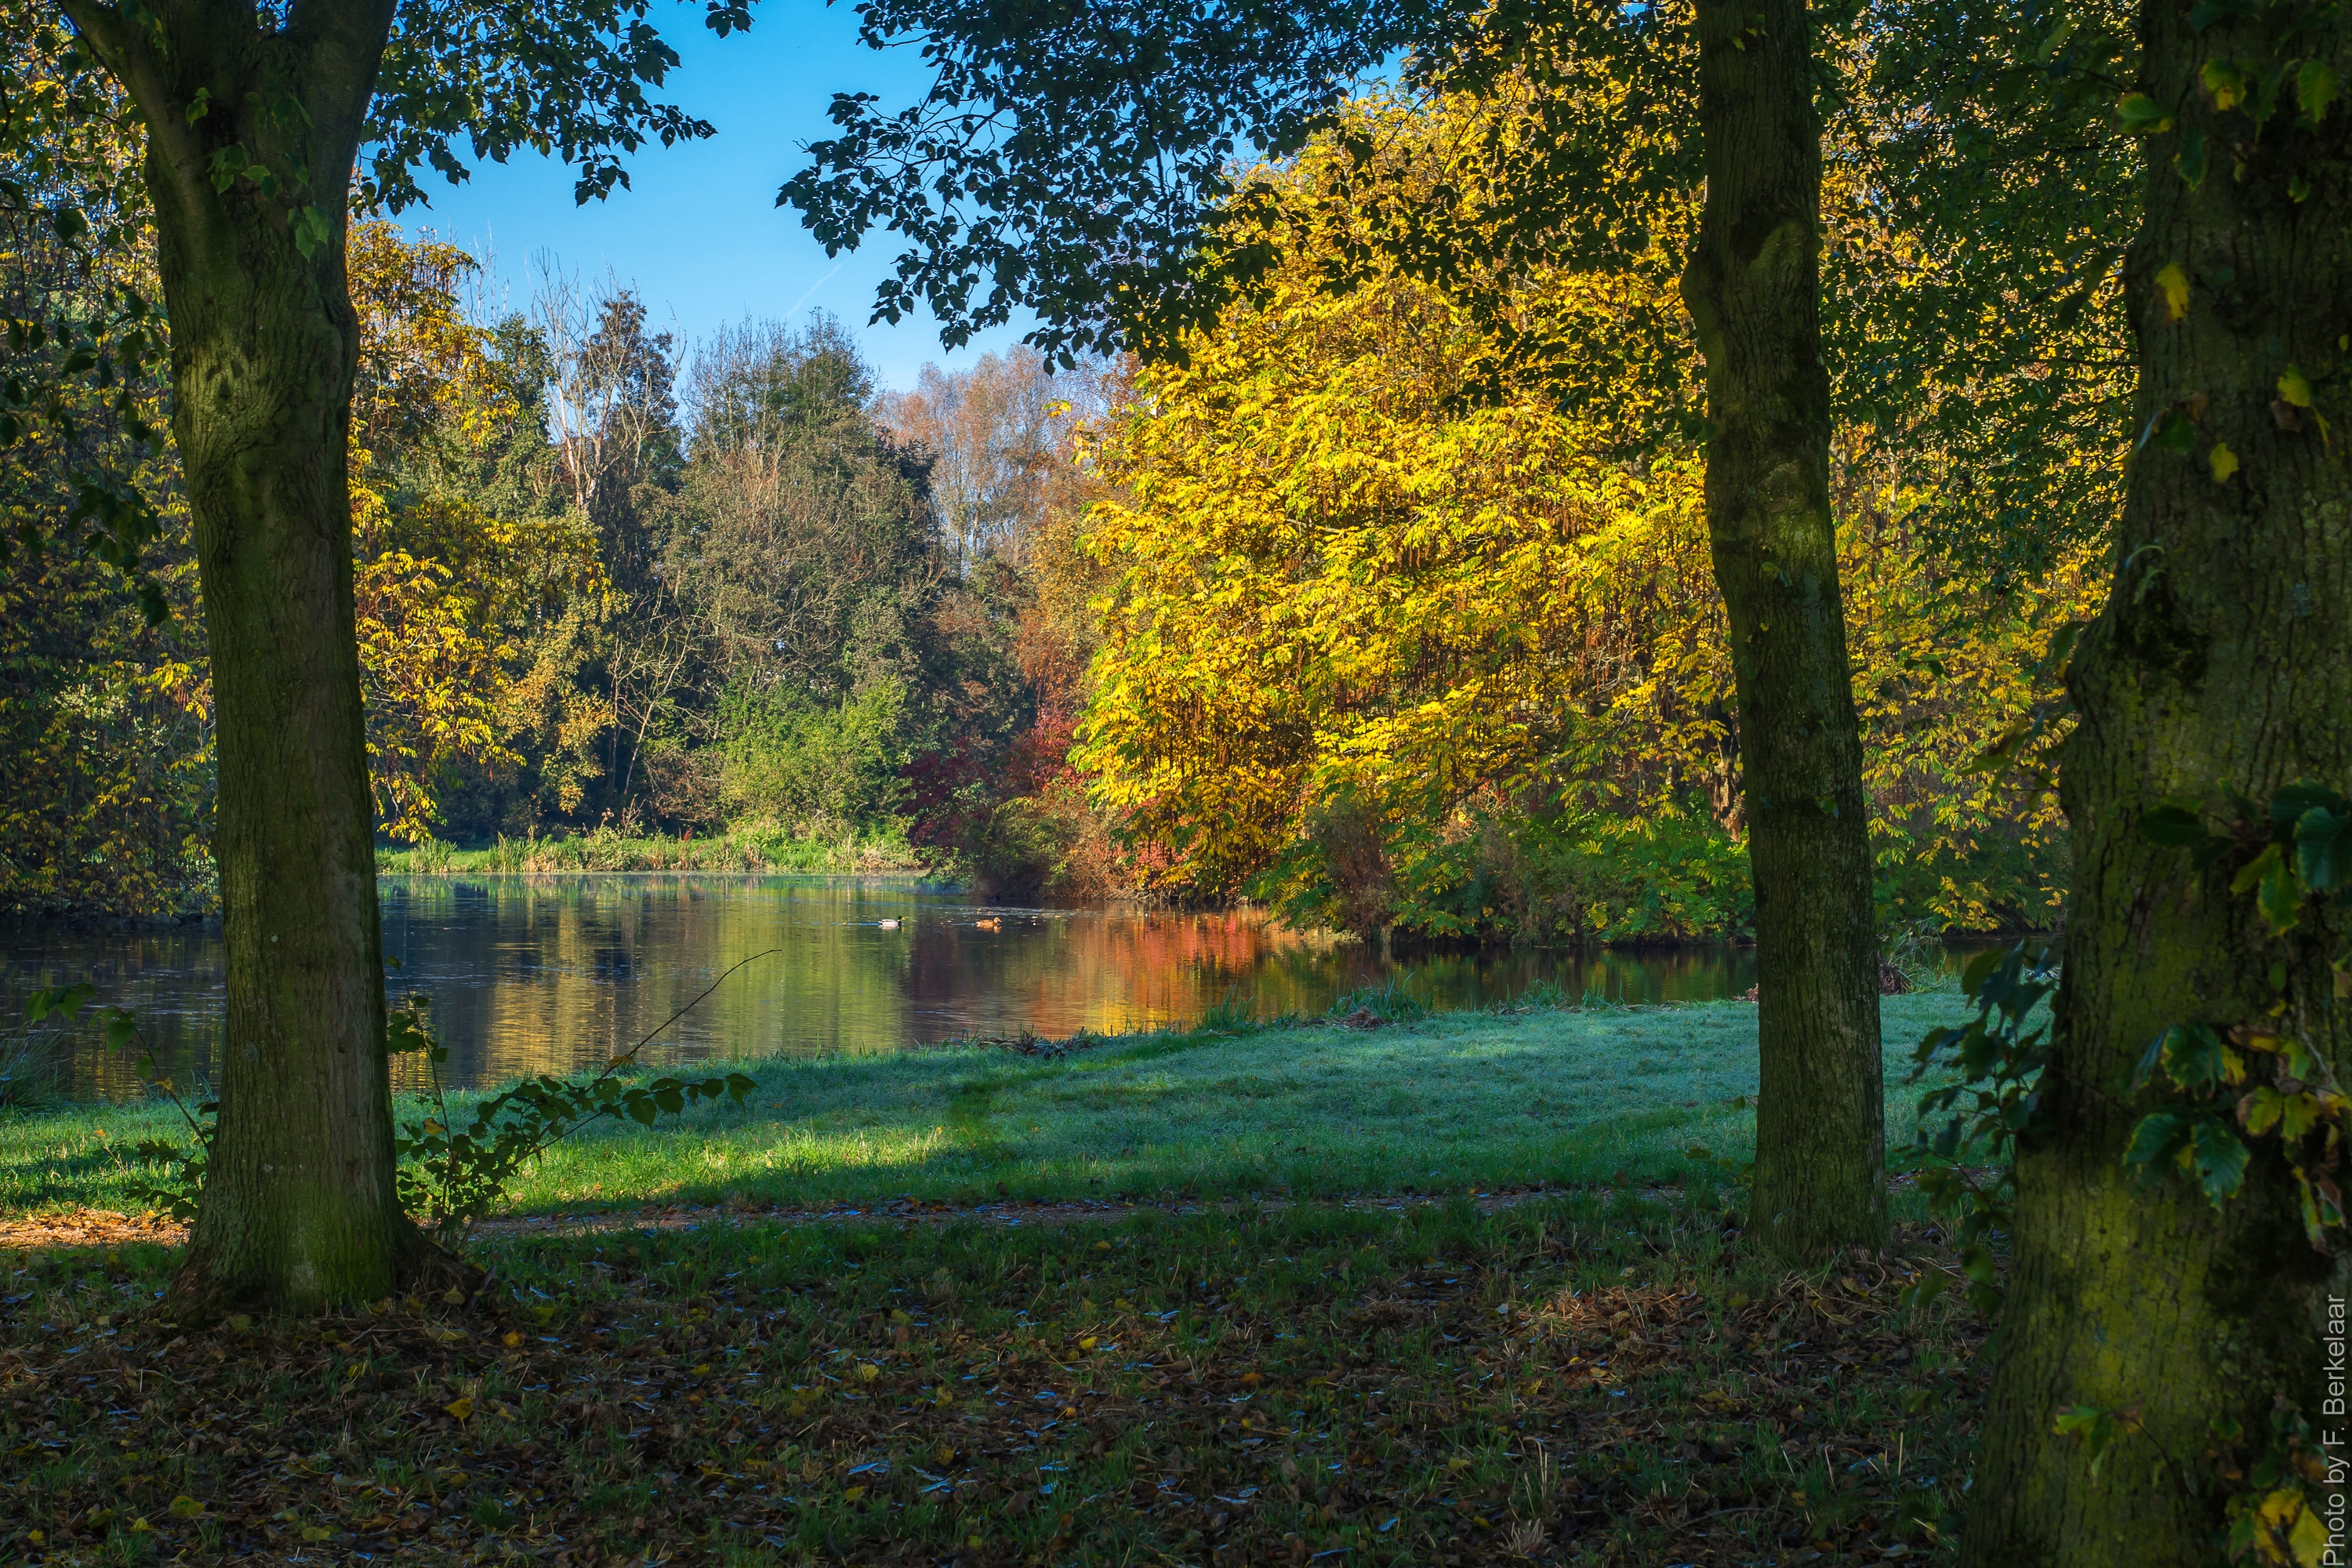
landscape, tree, nature, forest, meadow, sunlight, leaf, pond, green, reflection, autumn, park, season, nederland, zuidholland, landschaft, twop, woodland, habitat, ecosystem, landschap, natuur, nl, haastrecht, groenehartvanholland, polderstein, goudagoverwelle, gemeentekrimpenerwaard, steinsegroen, olympusm1240mmf28, natural environment, woody plant, temperate broadleaf and mixed forest